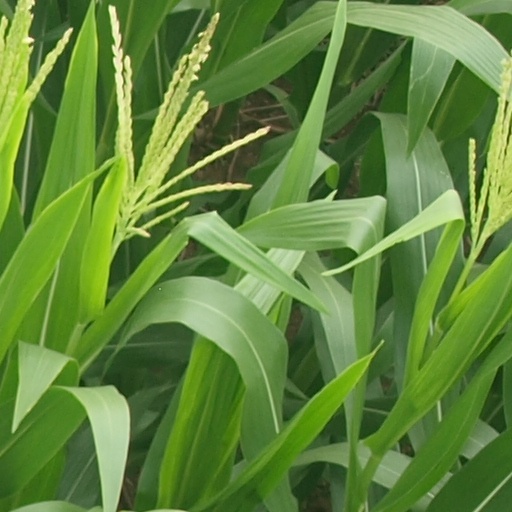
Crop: maize; corn